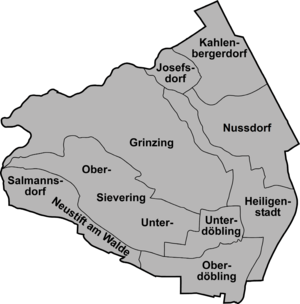
Döbling est le XIXᵉ arrondissement de Vienne et se situe au NNO de Vienne, au bord de la forêt de Vienne. L'arrondissement a été constitué en 1892 des faubourgs de Vienne d'alors : Unterdöbling, Oberdöbling, Grinzing, Heiligenstadt, Nussdorf, Josefsdorf, Sievering et le Kahlenbergerdorf. En 1938, l'arrondissement a reçu les quartiers de Neustift am Walde et Salmannsdorf, aux dépens de l'arrondissement voisin de Währing. Aujourd'hui, Döbling se compare en noblesse aux quartiers de Währing et de Hietzing, avec ses villas en forêt. Par ses nombreux immeubles collectifs, comme le Karl-Marx-Hof, et ses logements communautaires, sa structure en population est maintenant plus équilibrée que jamais.